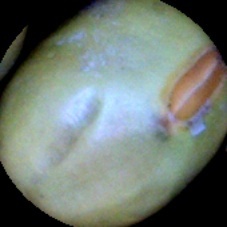
Label: Immature